Anismus

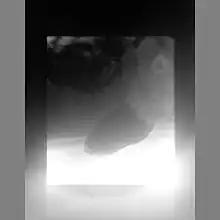
Defecating proctogram. The ano-rectal angle does not open out when the individual attempts to defecate, leading to retention of the barium paste in the rectum. There is also a rectocele anteriorly (visible immediately above and in front of the anal canal).

Anismus or dyssynergic defecation is the failure of normal relaxation of pelvic floor muscles during attempted defecation. It can occur in both children and adults, and in both men and women (although it is more common in women). It can be caused by physical defects or it can occur for other reasons or unknown reasons. Anismus that has a behavioral cause could be viewed as having similarities with parcopresis, or psychogenic fecal retention.